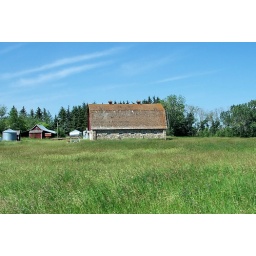
Stone barn with red-shingled roof in Lamont County, Alberta in the summer of 2008.